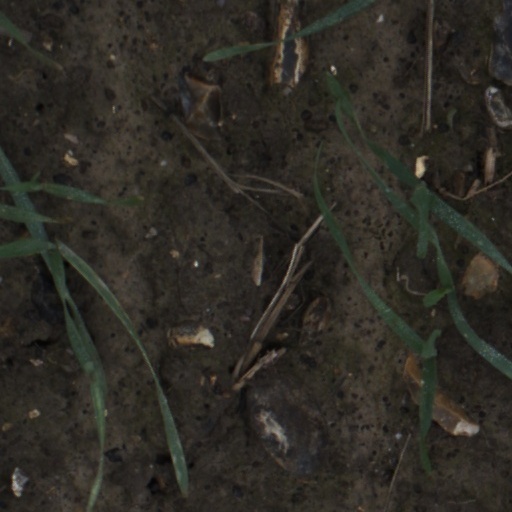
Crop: wheat